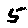
Label: 5